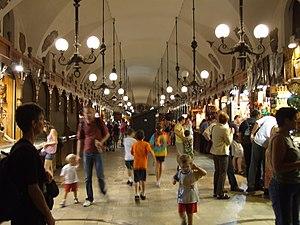
Historiquement, Jusqu'au milieu du XIXᵉ siècle, le textile reste l'activité de fabrication la plus importante d'Europe occidentale et jusqu'au milieu du XVIIIᵉ siècle, la laine et son principal dérivé, le drap, sont la principale activité textile. Il faut distinguer le tissu de laine, étoffe tissée, de types d'étoffes non tissées comme le feutre ou le tricot, autres utilisations communes de la laine. La laine était aussi abondamment utilisée, simplement nettoyée pour le matelassage et le rembourrage.